Messina Cathedral

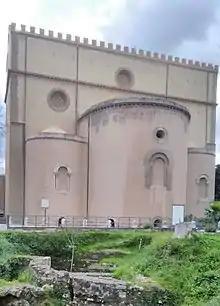
Apsidal section of the cathedral with Norman excavations

Various calamities—particularly earthquakes—have struck the city several times over the centuries, damaging or destroying many of its monuments. The bell tower of the Cathedral was no exception.